Tamatsukuri, Ibaraki

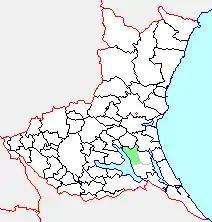
Map of Tamatsukuri, Ibaraki

As of 2003, the town had an estimated population of 13,793 and a density of 269.13 persons per km. The total area was 51.25 km.